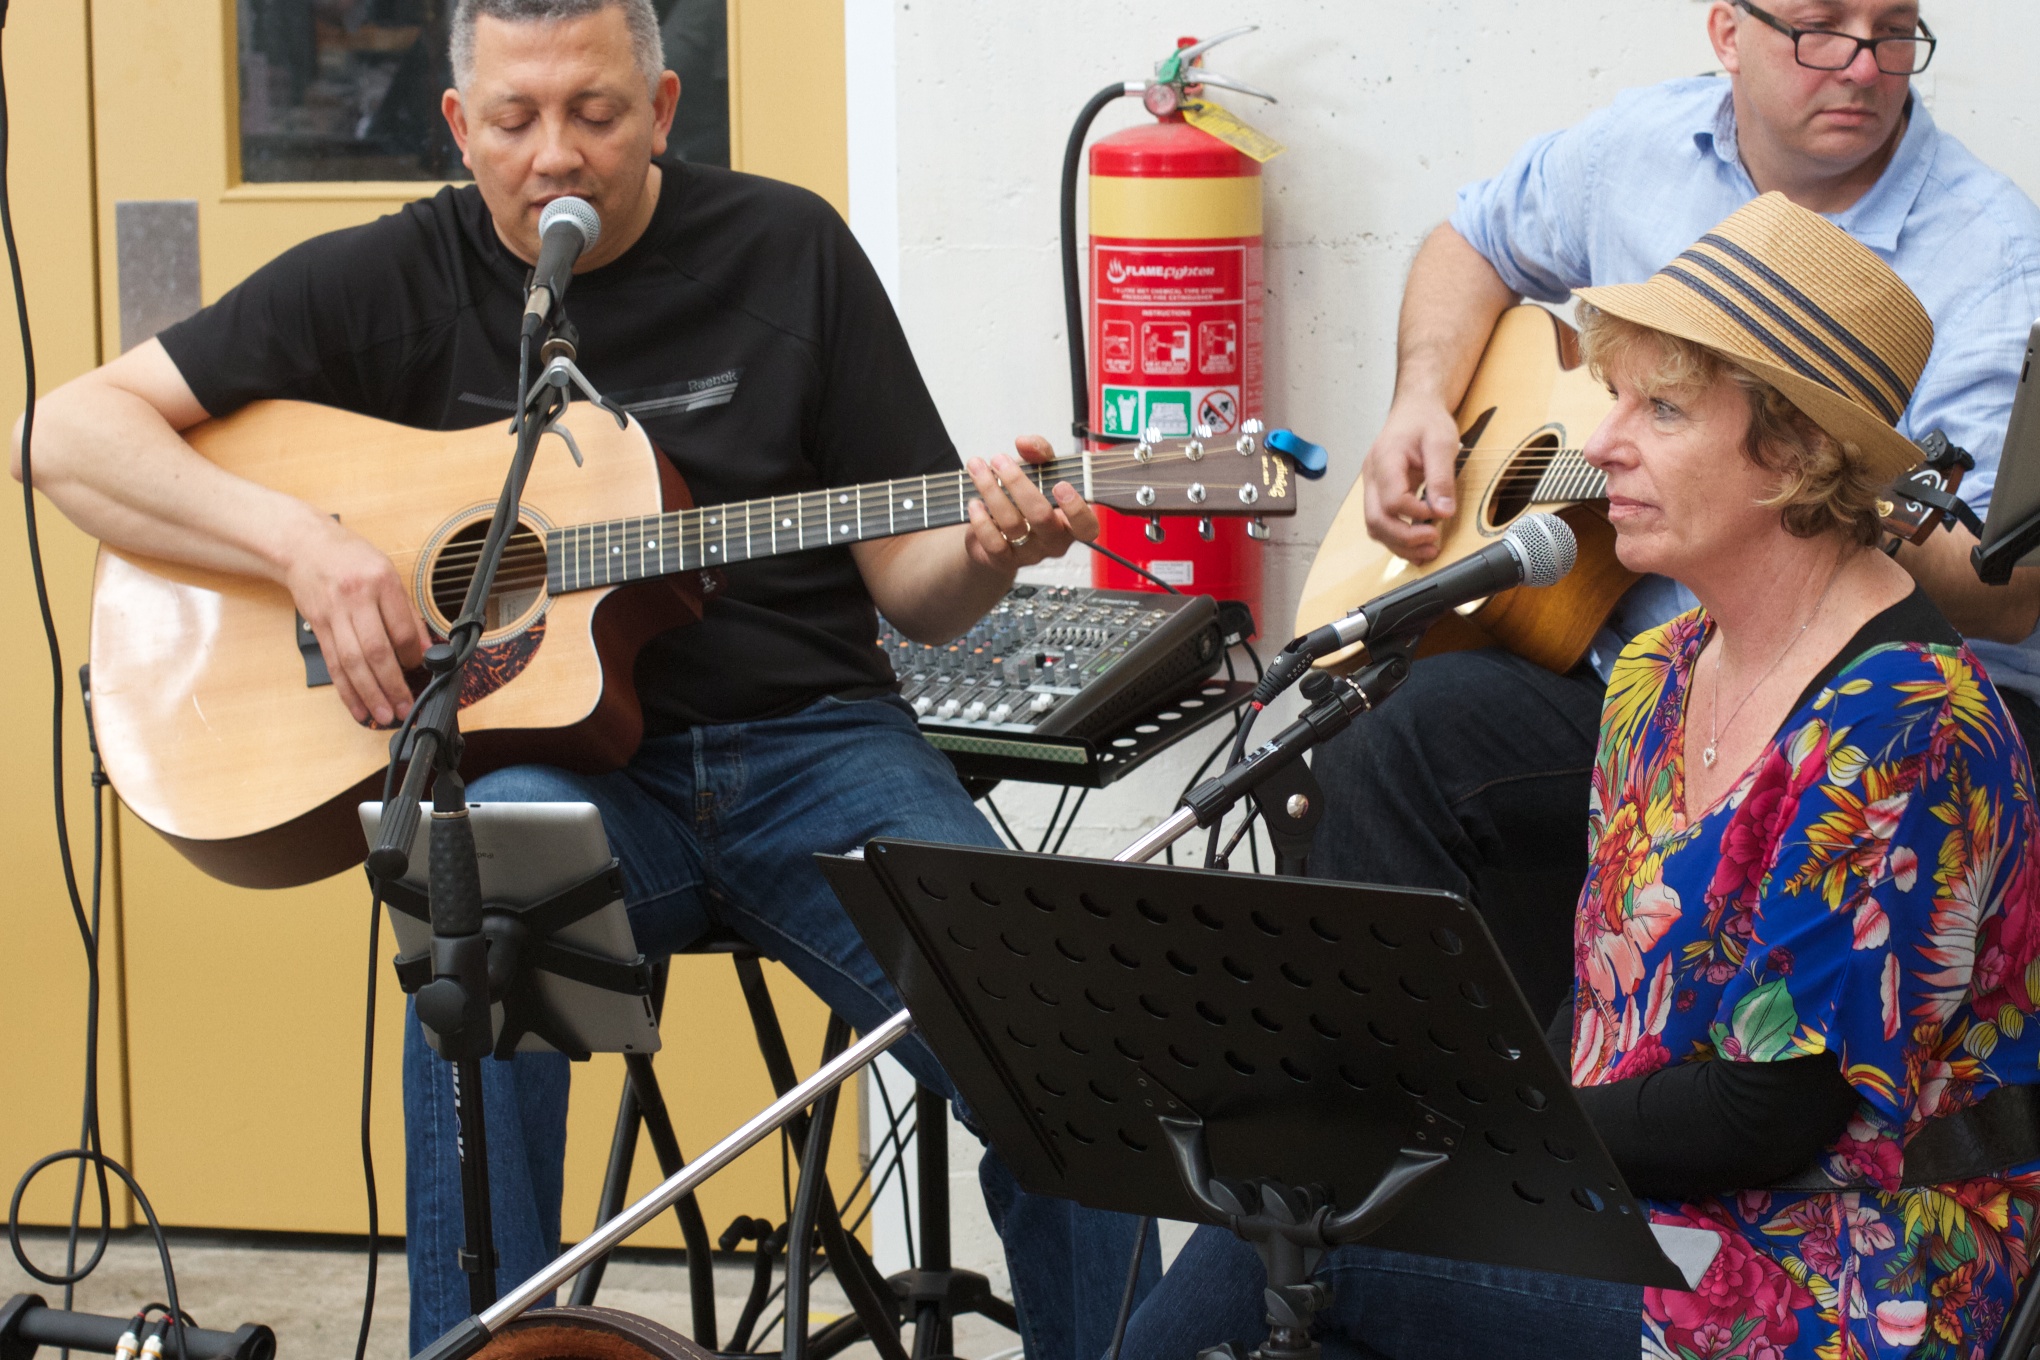
music, musician, singing